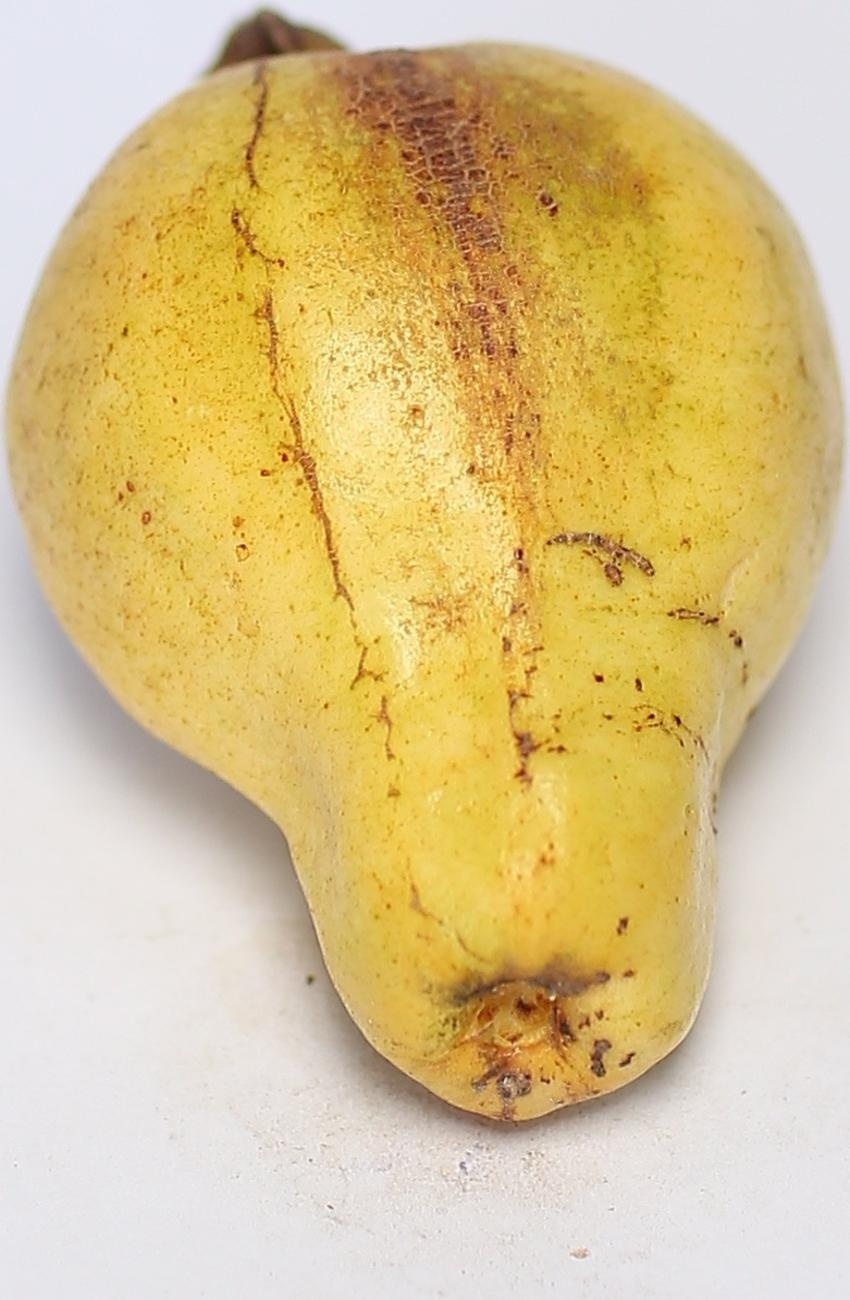
Maturity: ripe
Variety: local-sindhi